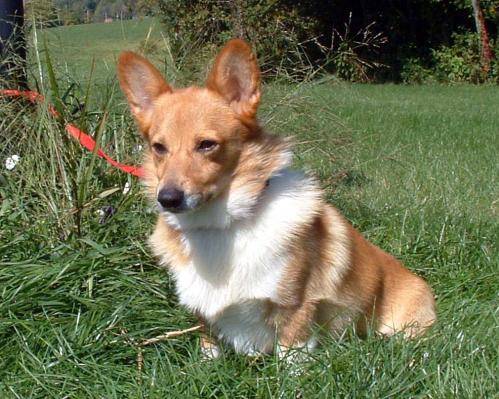
Label: dog